Belleman's Union Church

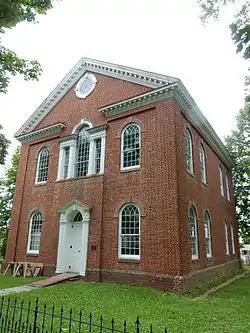
Old Belleman's Union Church, east side.

Bellman's Union Church is a historic church in Mohrsville, Pennsylvania.